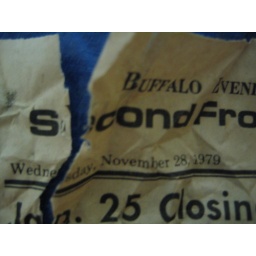
this paper was jammed in an old electrical box covered by the brick.